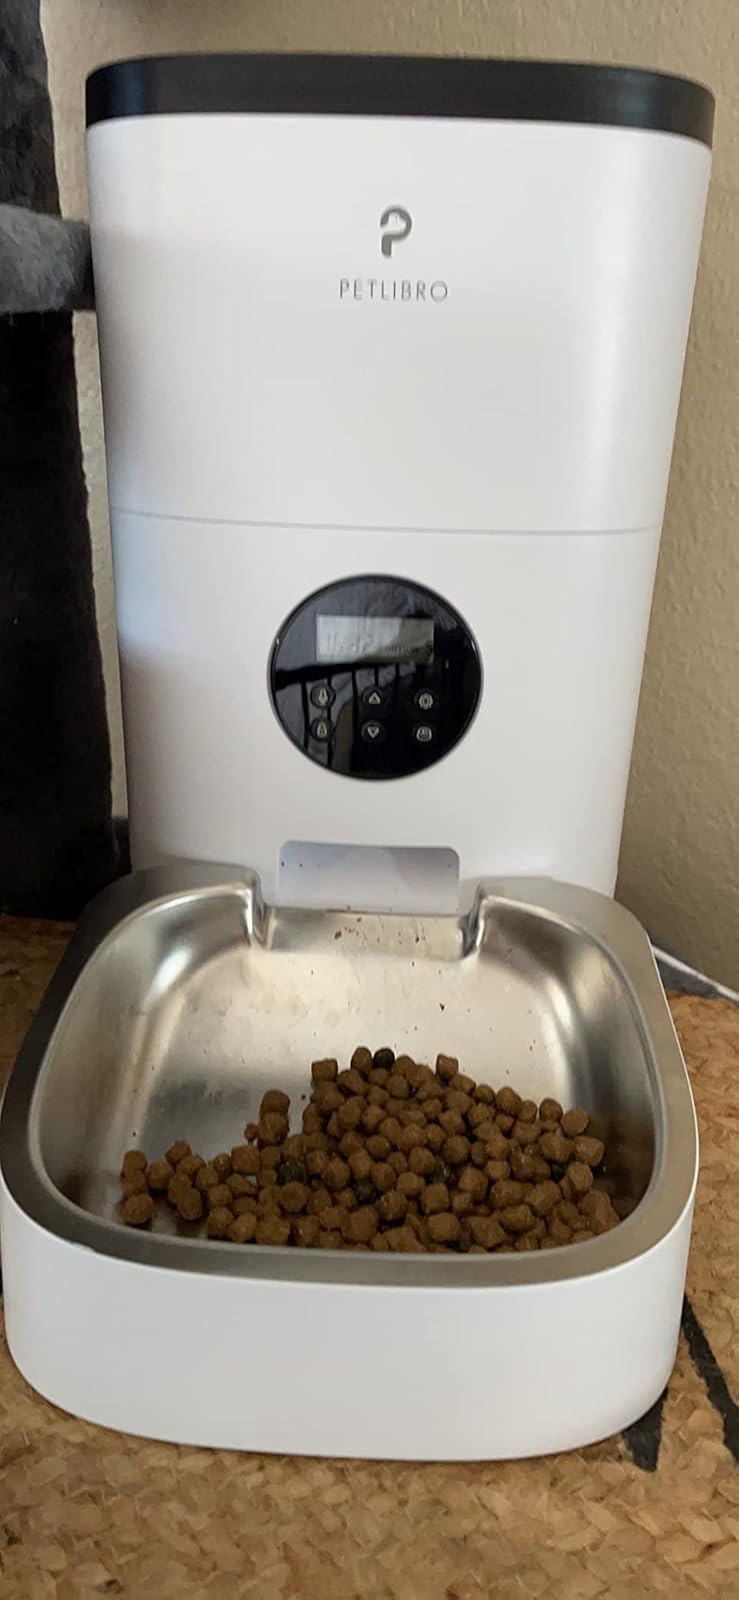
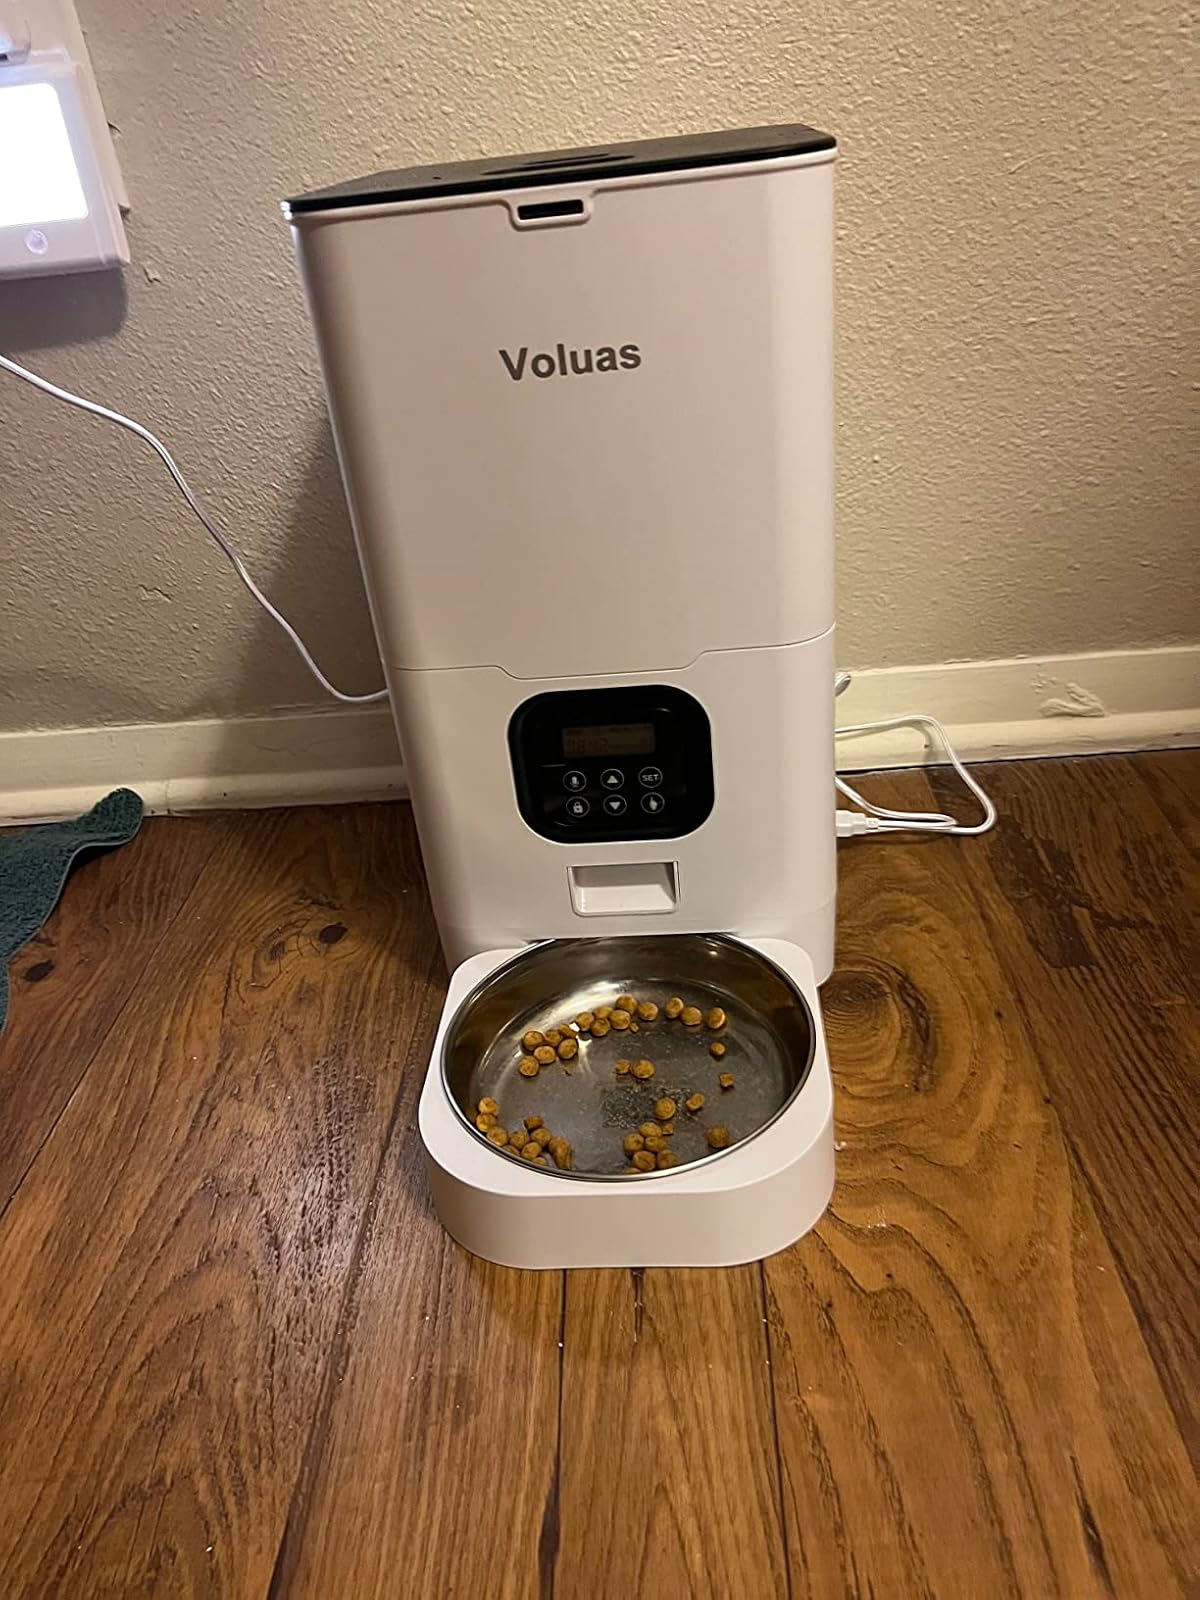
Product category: items_feeder
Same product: no